Survival!

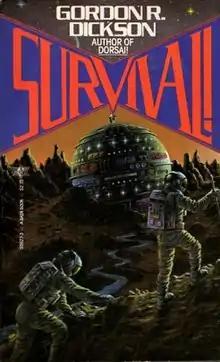
Cover of the first edition

Survival! is a collection of science fiction stories by American writer Gordon R. Dickson. It was first published by Baen Books in 1984. Most of the stories originally appeared in the magazines "Astounding", "Fantasy and Science Fiction", "If", "Imagination", "Fantastic", "Infinity Science Fiction", "Future" and "Venture"